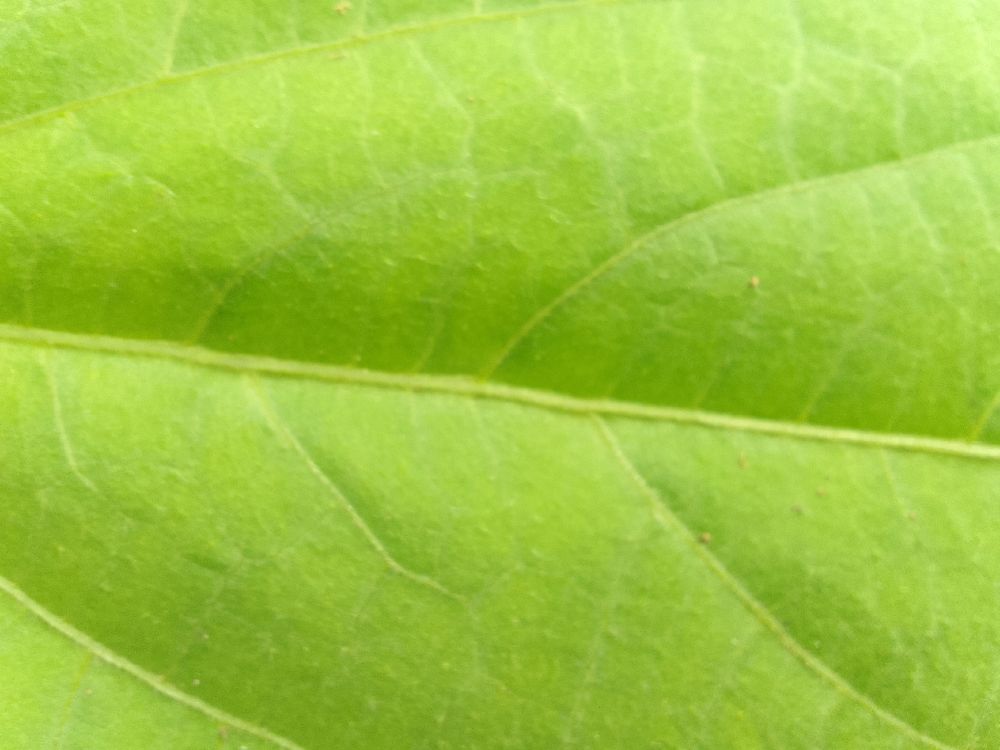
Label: healthy